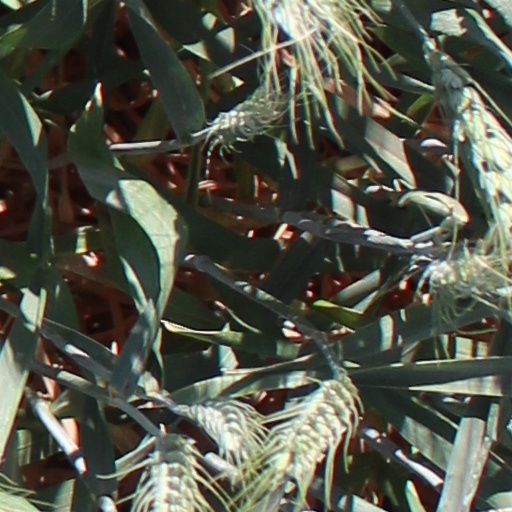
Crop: wheat